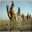
Label: camel